New Zealand National Airways Corporation

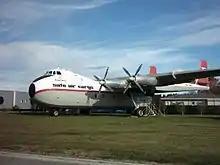
Armstrong Whitworth Argosy: SAFE Air ZK-SAE "Merchant Enterprise" exhibited at Blenheim

The first Boeing 737, ZK-NAC, arrived from Seattle via Hawaii and Fiji into Wellington airport in the new livery of "National Airways" all-white body, blue titles, with a red cheatline and striking red 'Godwit' roundel on the tail. With the arrival of ZK-NAD and ZK-NAE, full services were introduced in 1968 on the "main trunk" (Auckland–Wellington–Christchurch–Dunedin). Later this extended to Invercargill, Palmerston North and Hamilton in 1975 as more aircraft were added, including ZK-NAM which had been the Boeing 737-200 prototype, N1359B. Viscounts were retired as demand for jet services grew and two more 737s joined the fleet as replacements.